The Plain Dealer

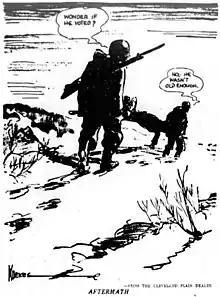
"Aftermath", the 1953 Pulitzer Prize-winning editorial cartoon by Edward D. Kuekes

Cleveland.com, which was launched by Advance Publications in 1997, is the sister company of "The Plain Dealer". Cleveland.com has only an online presence, while "The Plain Dealer" provides a print newspaper only, not a digital edition. Content from each is cross-posted on the other site. Cleveland.com is described by its owners as "the premier news and information website in the state of Ohio". Though it is under the same ownership as "The Plain Dealer", cleveland.com was operated by a separate company and had separate staff and offices.